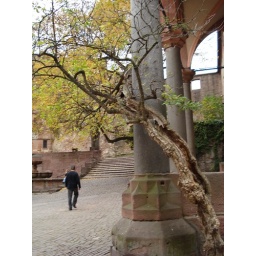
That tree managed to wrap itself around the column